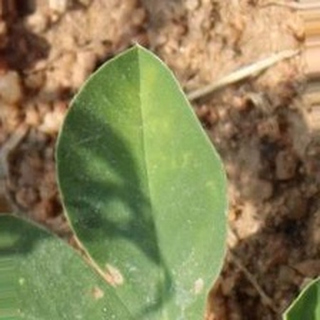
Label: healthy_groundnut